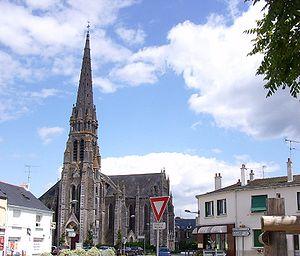
Guenrouet, ou Guenrouët est une commune de l'Ouest de la France, située dans le département de la Loire-Atlantique, en région Pays de la Loire.
La liste des églises de la Loire-Atlantique recense de la manière la plus complète possible les églises, cathédrales et basiliques situées dans le département français de la Loire-Atlantique.